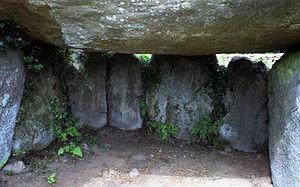
Le dolmen de Runesto est un dolmen situé à Plouharnel, en France.